Coal

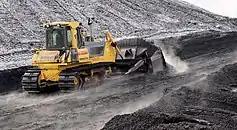
Bulldozer pushing coal in Ljubljana Power Station, Slovenia

Cooking and home heating with coal (in addition to firewood or instead of it) has been done in various times and places throughout human history, especially in times and places where ground-surface coal was available and firewood was scarce, but a widespread reliance on coal for home hearths probably never existed until such a switch in fuels happened in London in the late sixteenth and early seventeenth centuries. Historian Ruth Goodman has traced the socioeconomic effects of that switch and its later spread throughout Britain and suggested that its importance in shaping the industrial adoption of coal has been previously underappreciated.